List of NASCAR race wins by Jimmie Johnson

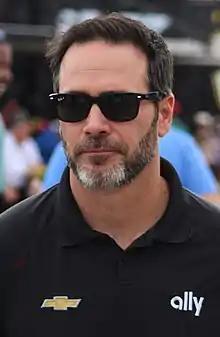
Jimmie Johnson won 83 NASCAR-sanctioned races and seven Cup Series championships.

Jimmie Johnson is an American race car driver who has won seven Drivers' Championships in the NASCAR Cup Series. He entered NASCAR part-time in the Busch Series in 1998 with the ST Motorsports and later Curb Agajanian Performance Group teams. Johnson drove eight races for Herzog Motorsports in the 1999 Busch Series, and spent two full seasons with the team in 2000 and 2001 before moving to Hendrick Motorsports in the 2001 Winston Cup Series. He was runner-up to Matt Kenseth in 2003 and Kurt Busch in 2004, before winning five successive Cup Series championships from 2006 to 2010, breaking Cale Yarborough's record of three consecutive titles from 1976 to 1978. Johnson claimed a further two titles in 2013 and 2016 to tie Dale Earnhardt and Richard Petty with seven career Cup Series championships.